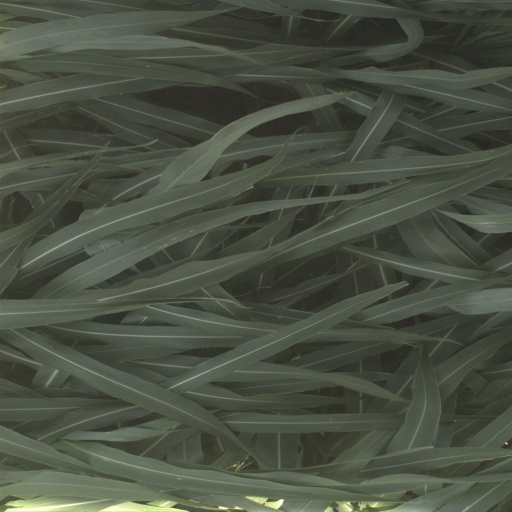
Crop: sorghum